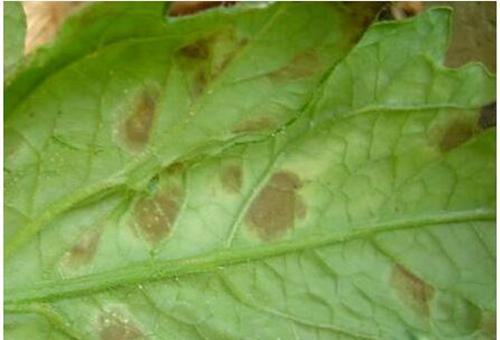
Plant: Tomato
Disease: tomato leaf mold